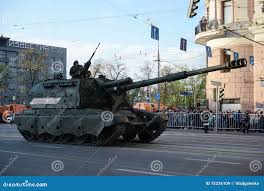
Label: Self Propelled Artillery